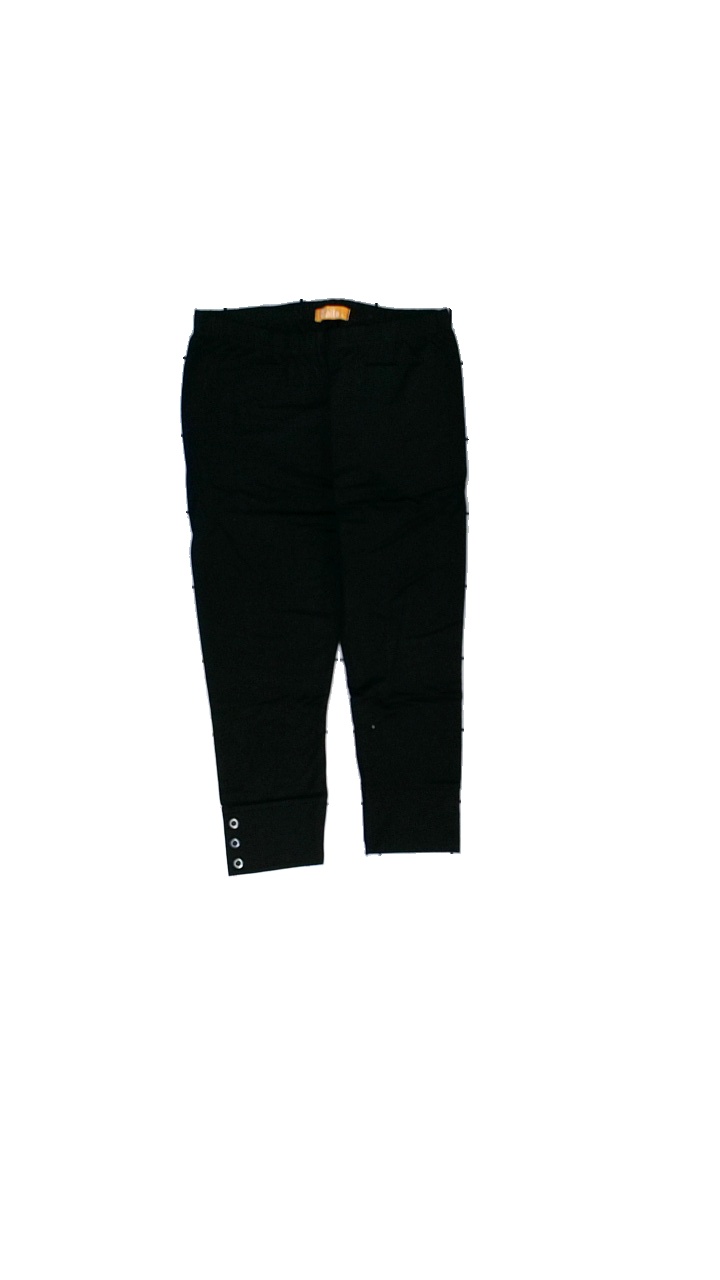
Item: Tights (Ladies)
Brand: Dallo
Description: svarta tights som går till knäna, lite håriga
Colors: Black
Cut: Regular, Cropped
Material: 50% cotton 50% polyester
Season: All
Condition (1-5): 4
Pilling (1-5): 5
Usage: Reuse
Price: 50-100